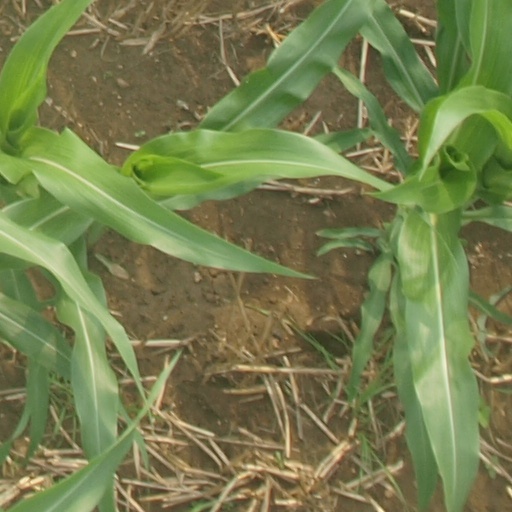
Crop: maize; corn